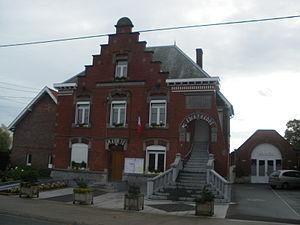
La mairie de Saint-Floris + la salle des fêtes.
Saint-Floris est une commune française située dans le département du Pas-de-Calais en région Hauts-de-France.